2021 Russian protests

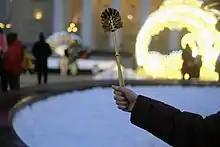
Some protesters held toilet brushes, referencing Navalny's investigation into Putin's alleged palace.

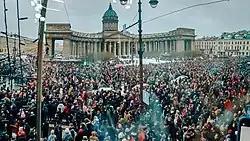
Nevsky Prospekt, St. Petersburg

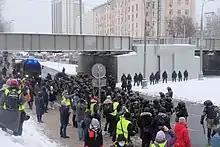
Rusakovskaya Street, Moscow

Reuters estimated up to 40,000 protesters gathered in Moscow. Authorities gave a figure of only 4,000 participants, while other estimates included 15,000 and 25,000 participants. Protesters began gathering at Tverskaya Street and Pushkinskaya Square, with a procession ending near Matrosskaya Tishina where Navalny was being held. Riot police in the city began breaking up the protest and detaining participants before it was scheduled to start. Alexei Navalny's wife, Yulia Navalnaya, was detained by police at the exit of Moscow's Teatralnaya metro station; she was released after being detained for 3 hours. Navalny's ally, Lyubov Sobol, was also detained shortly after arriving at Pushkinskaya Square and was later fined. Clashes between police and protesters broke out. In Tsvetnoy Boulevard, an FSB car was stopped by a crowd of protesters and hit with snowballs, with the driver of the car reportedly sustaining an eye injury. State media reported that around 40 police officers were injured. The Investigative Committee said that it opened a probe into instances of violence against police. Russian rapper Noize MC, rapper Vladi from the group Kasta, director Vasily Sigarev, writer Dmitry Bykov and others attended the protest in Pushkinskaya Square.